King of Ambition

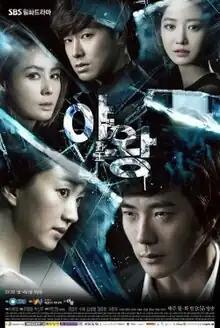
Promotional poster

King of Ambition is a 2013 South Korean television series, starring Kwon Sang-woo, Soo Ae, Jung Yun-ho, Kim Sung-ryung, and Go Joon-hee. It aired on SBS TV from 14 January – 2 April 2013 on Mondays and Tuesdays at 21:55 for 24 episodes. Based on Park In-kwon's manhwa of the same title, the same source material as "Daemul", the drama tells the tale of an ambitious woman born into poverty who will let nothing stand in her way as she tries to become the First Lady, and a hopeless romantic who will sacrifice anything for her. But when she betrays him, he takes his revenge.